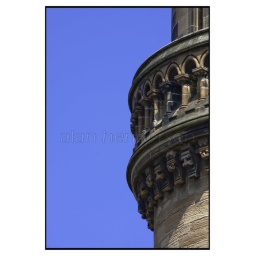
Section of tower at Glasgow University .. blue sky was not photoshopped in :-)